Rail transport in Okinawa

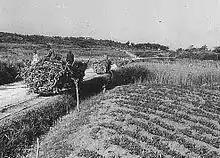
Sugar cane tram in Miyako Island, 1939

Prior to World War II, railways were in use in various places, but all disappeared after the war. Locations included what are present-day Nishihara, Kadena, and Itoman. The islands of Ishigaki and Miyako also had lines to move sugar cane, and Iriomote had handcar lines for the coal mines. Kita Daito and Oki Daito had similar lines for phosphate mines.